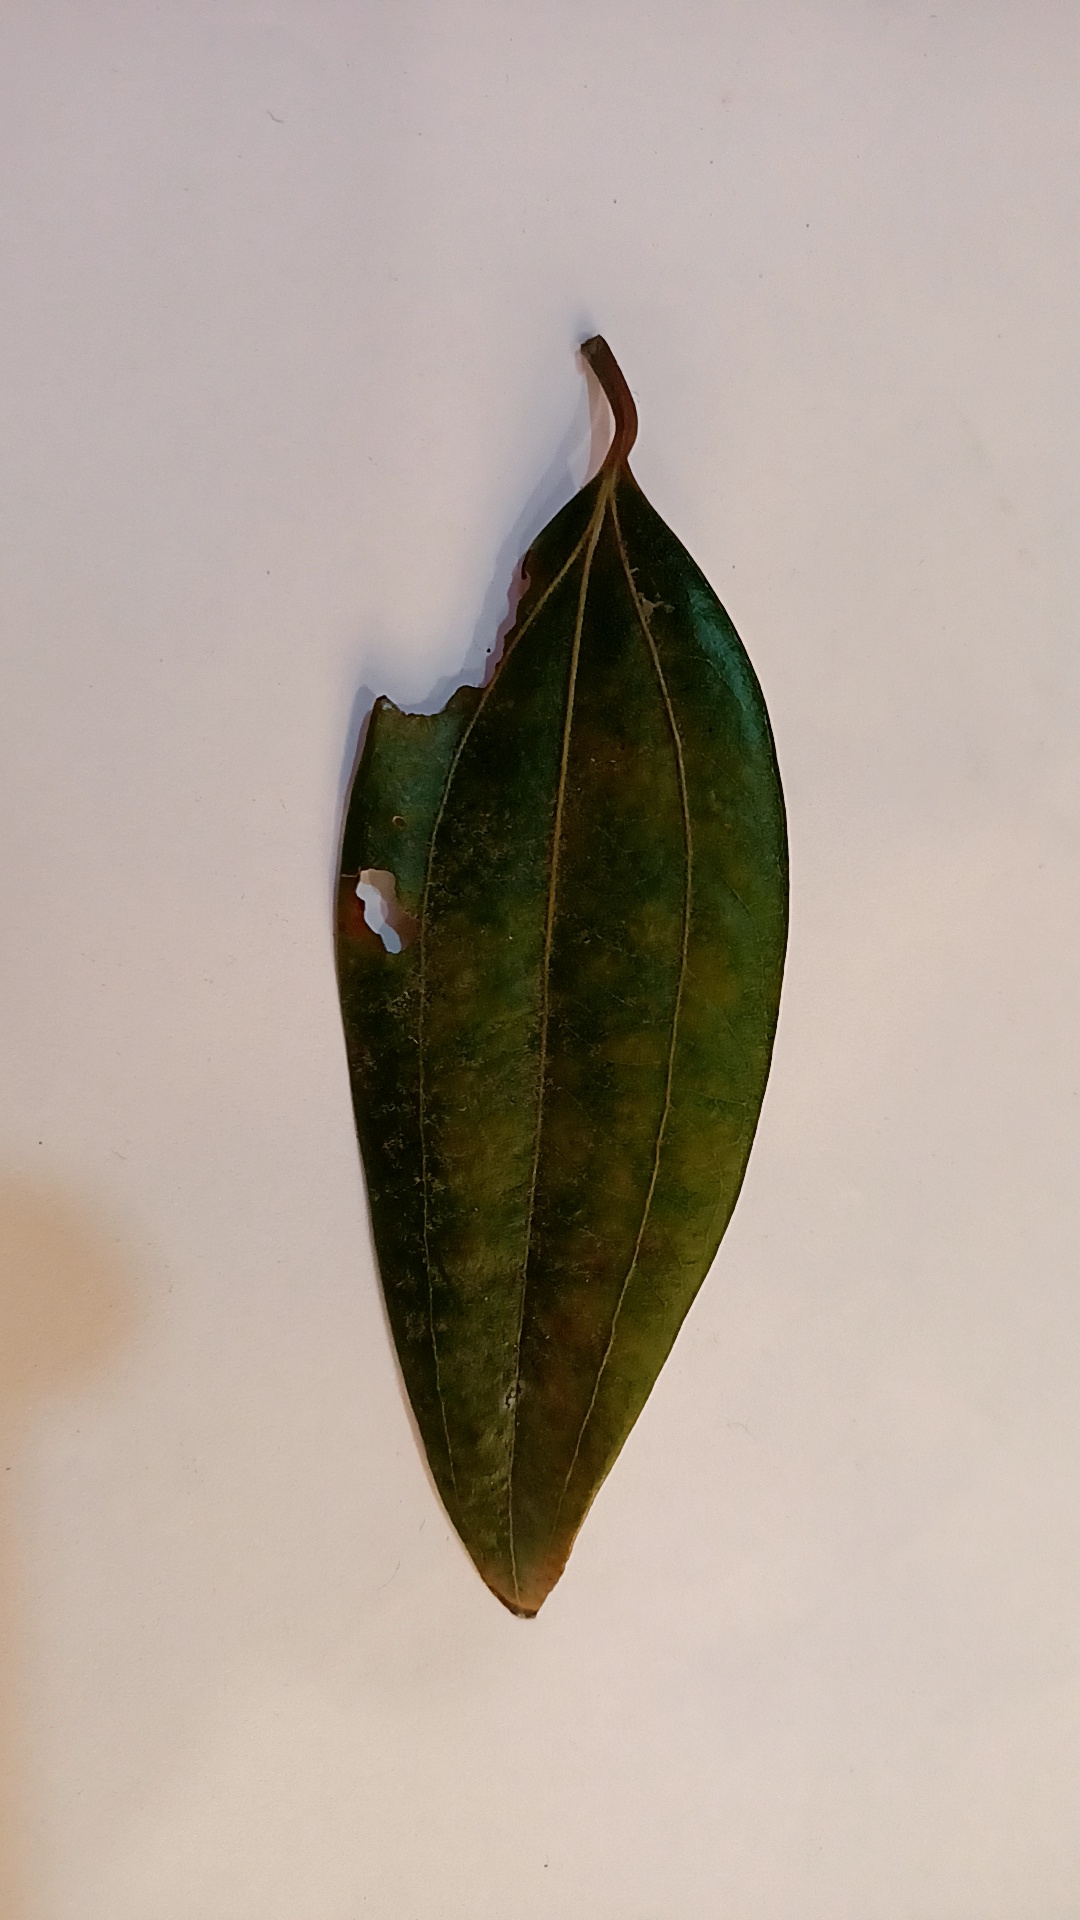
Label: Disease